Dominion Atlantic Railway

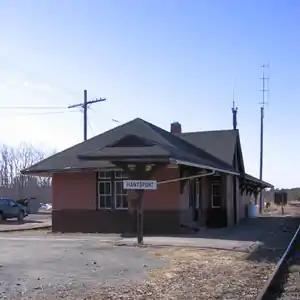
The former DAR station in Hantsport is a federally protected historic building.

The S-3 diesel locomotives and the original two RDCs were lettered Dominion Atlantic, which makes them unique as the only diesel era equipment lettered for a Canadian Pacific subsidiary line. However, later locomotives and subsequent RDCs were lettered Canadian Pacific. The road name Dominion Atlantic gradually faded throughout the rest of the railway's existence although the name remained on maintenance of way vehicles, some passenger timetables, tickets, stationary, as well as a few stations.